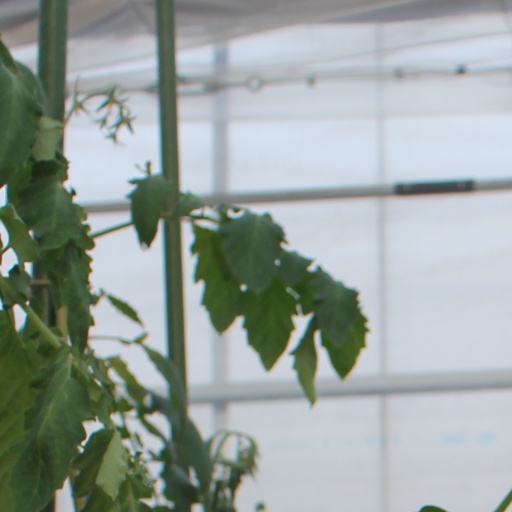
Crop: tomato